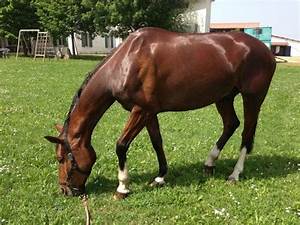
Label: cavallo